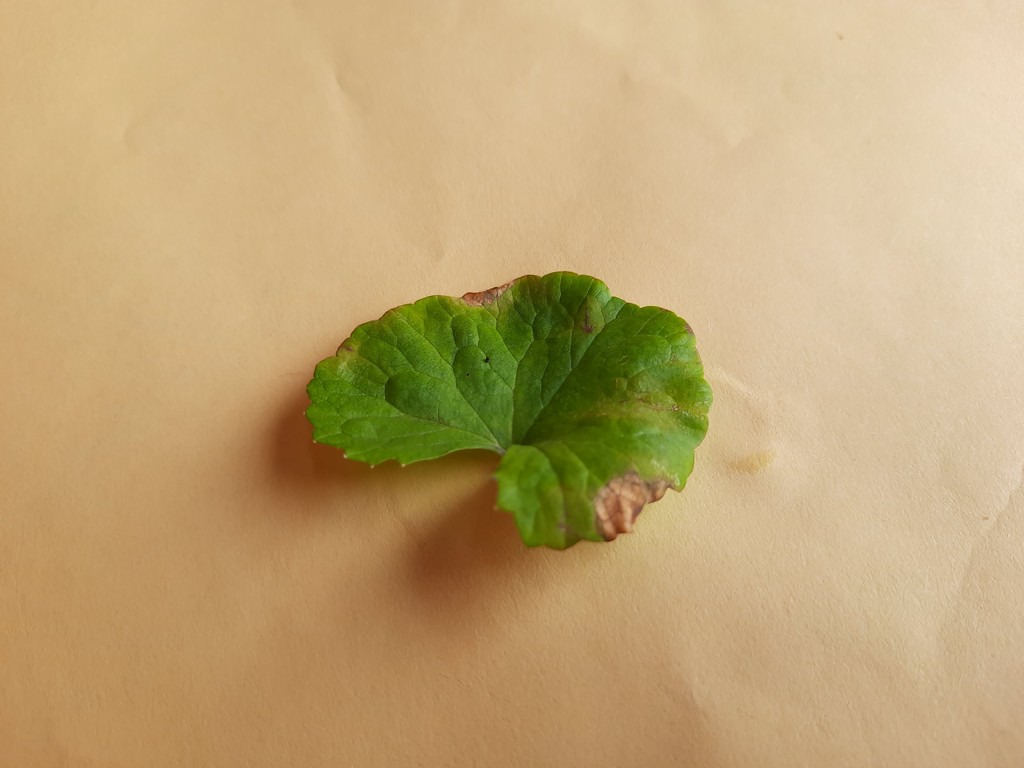
Label: Unhealthy